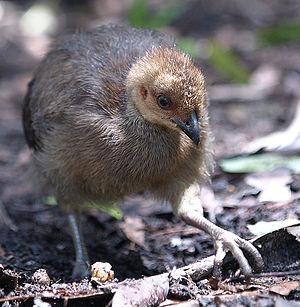
Le Talégalle de Latham, est une espèce d'oiseau commun de la famille des mégapodes, qui couvent leurs œufs dans des monticules de végétaux plus ou moins en décomposition et dont ils règlent la hauteur pour maintenir la température constante.